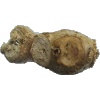
Label: Ginger Root 1